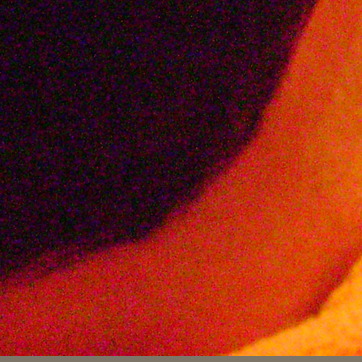
Material: hair